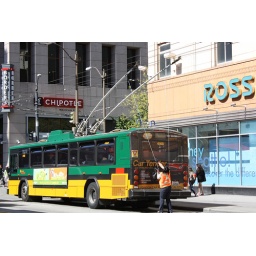
A King County Metro operator resets a collector pole on a trolley bus in downtown.